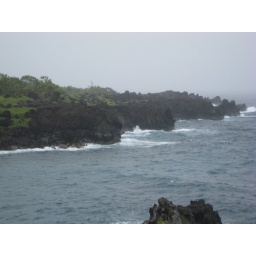
Coastline near black sand beach